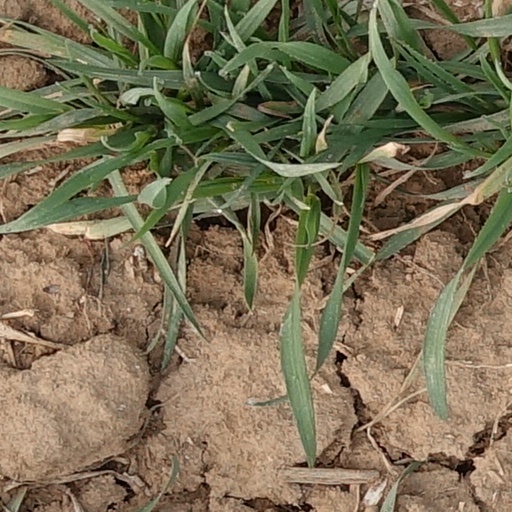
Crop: wheat